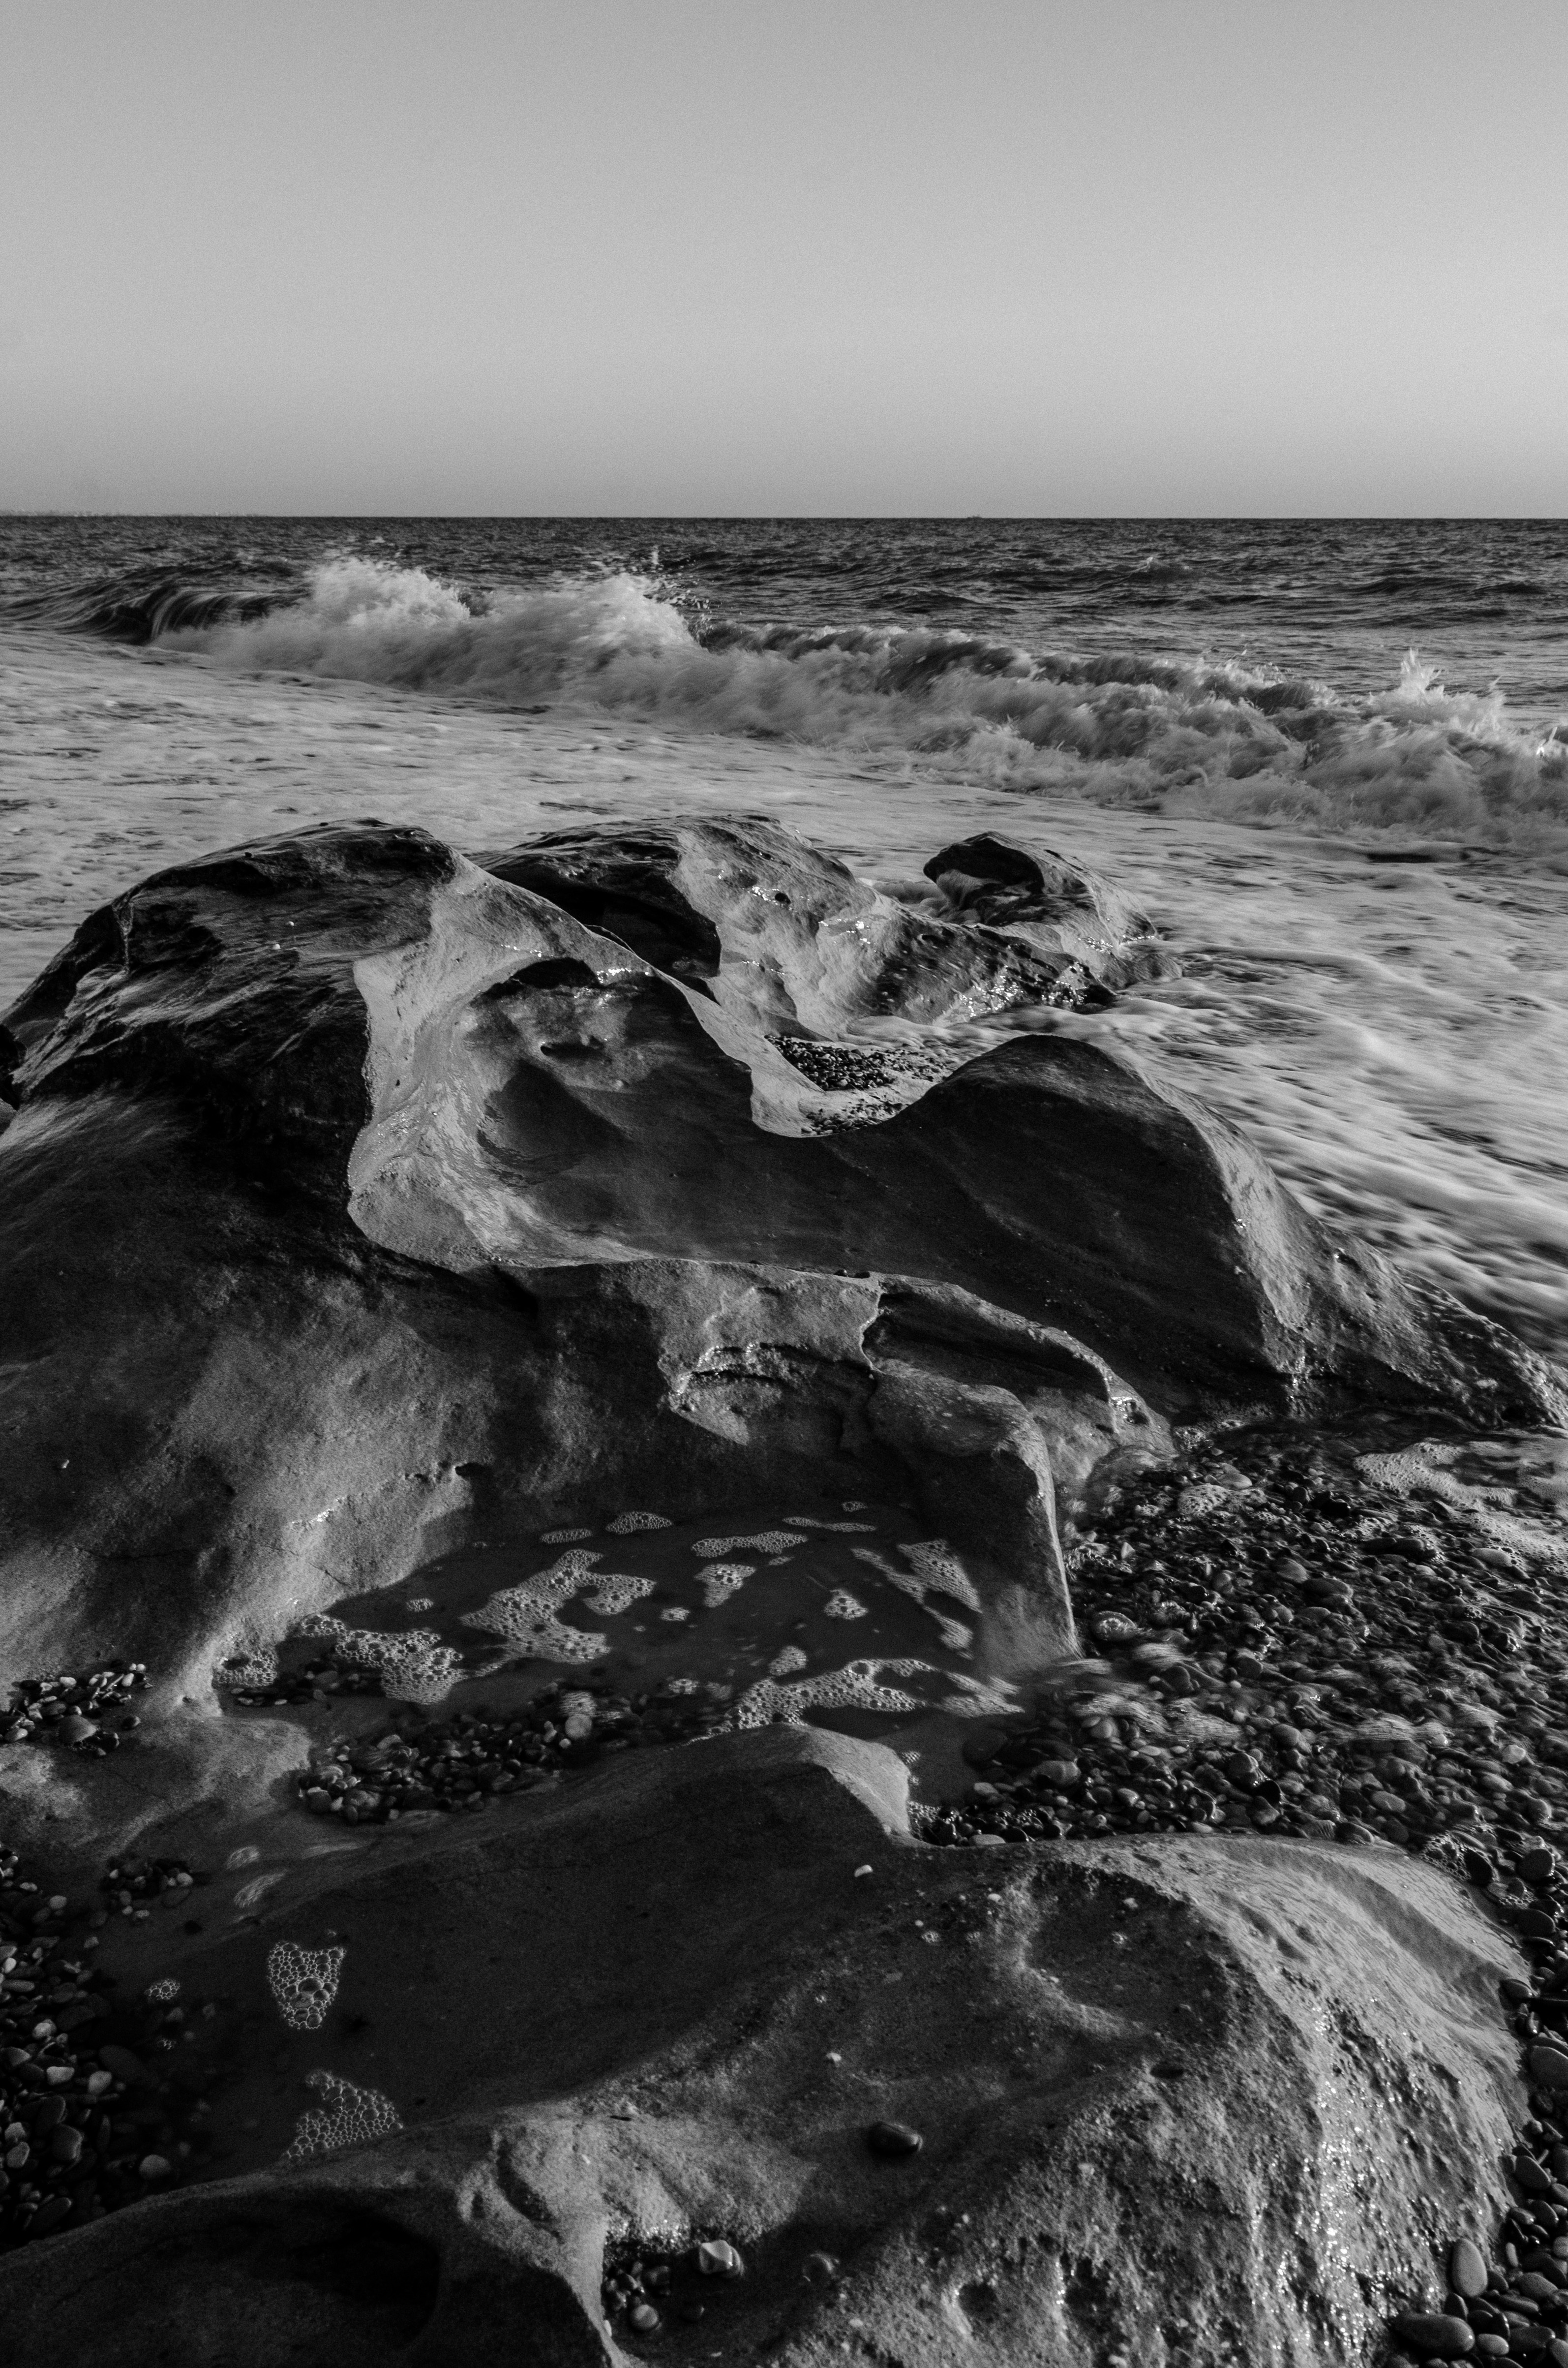
sea, coast, water, rock, ocean, horizon, black and white, photography, shore, wave, black, monochrome, terrain, body of water, monochrome photography, wind wave